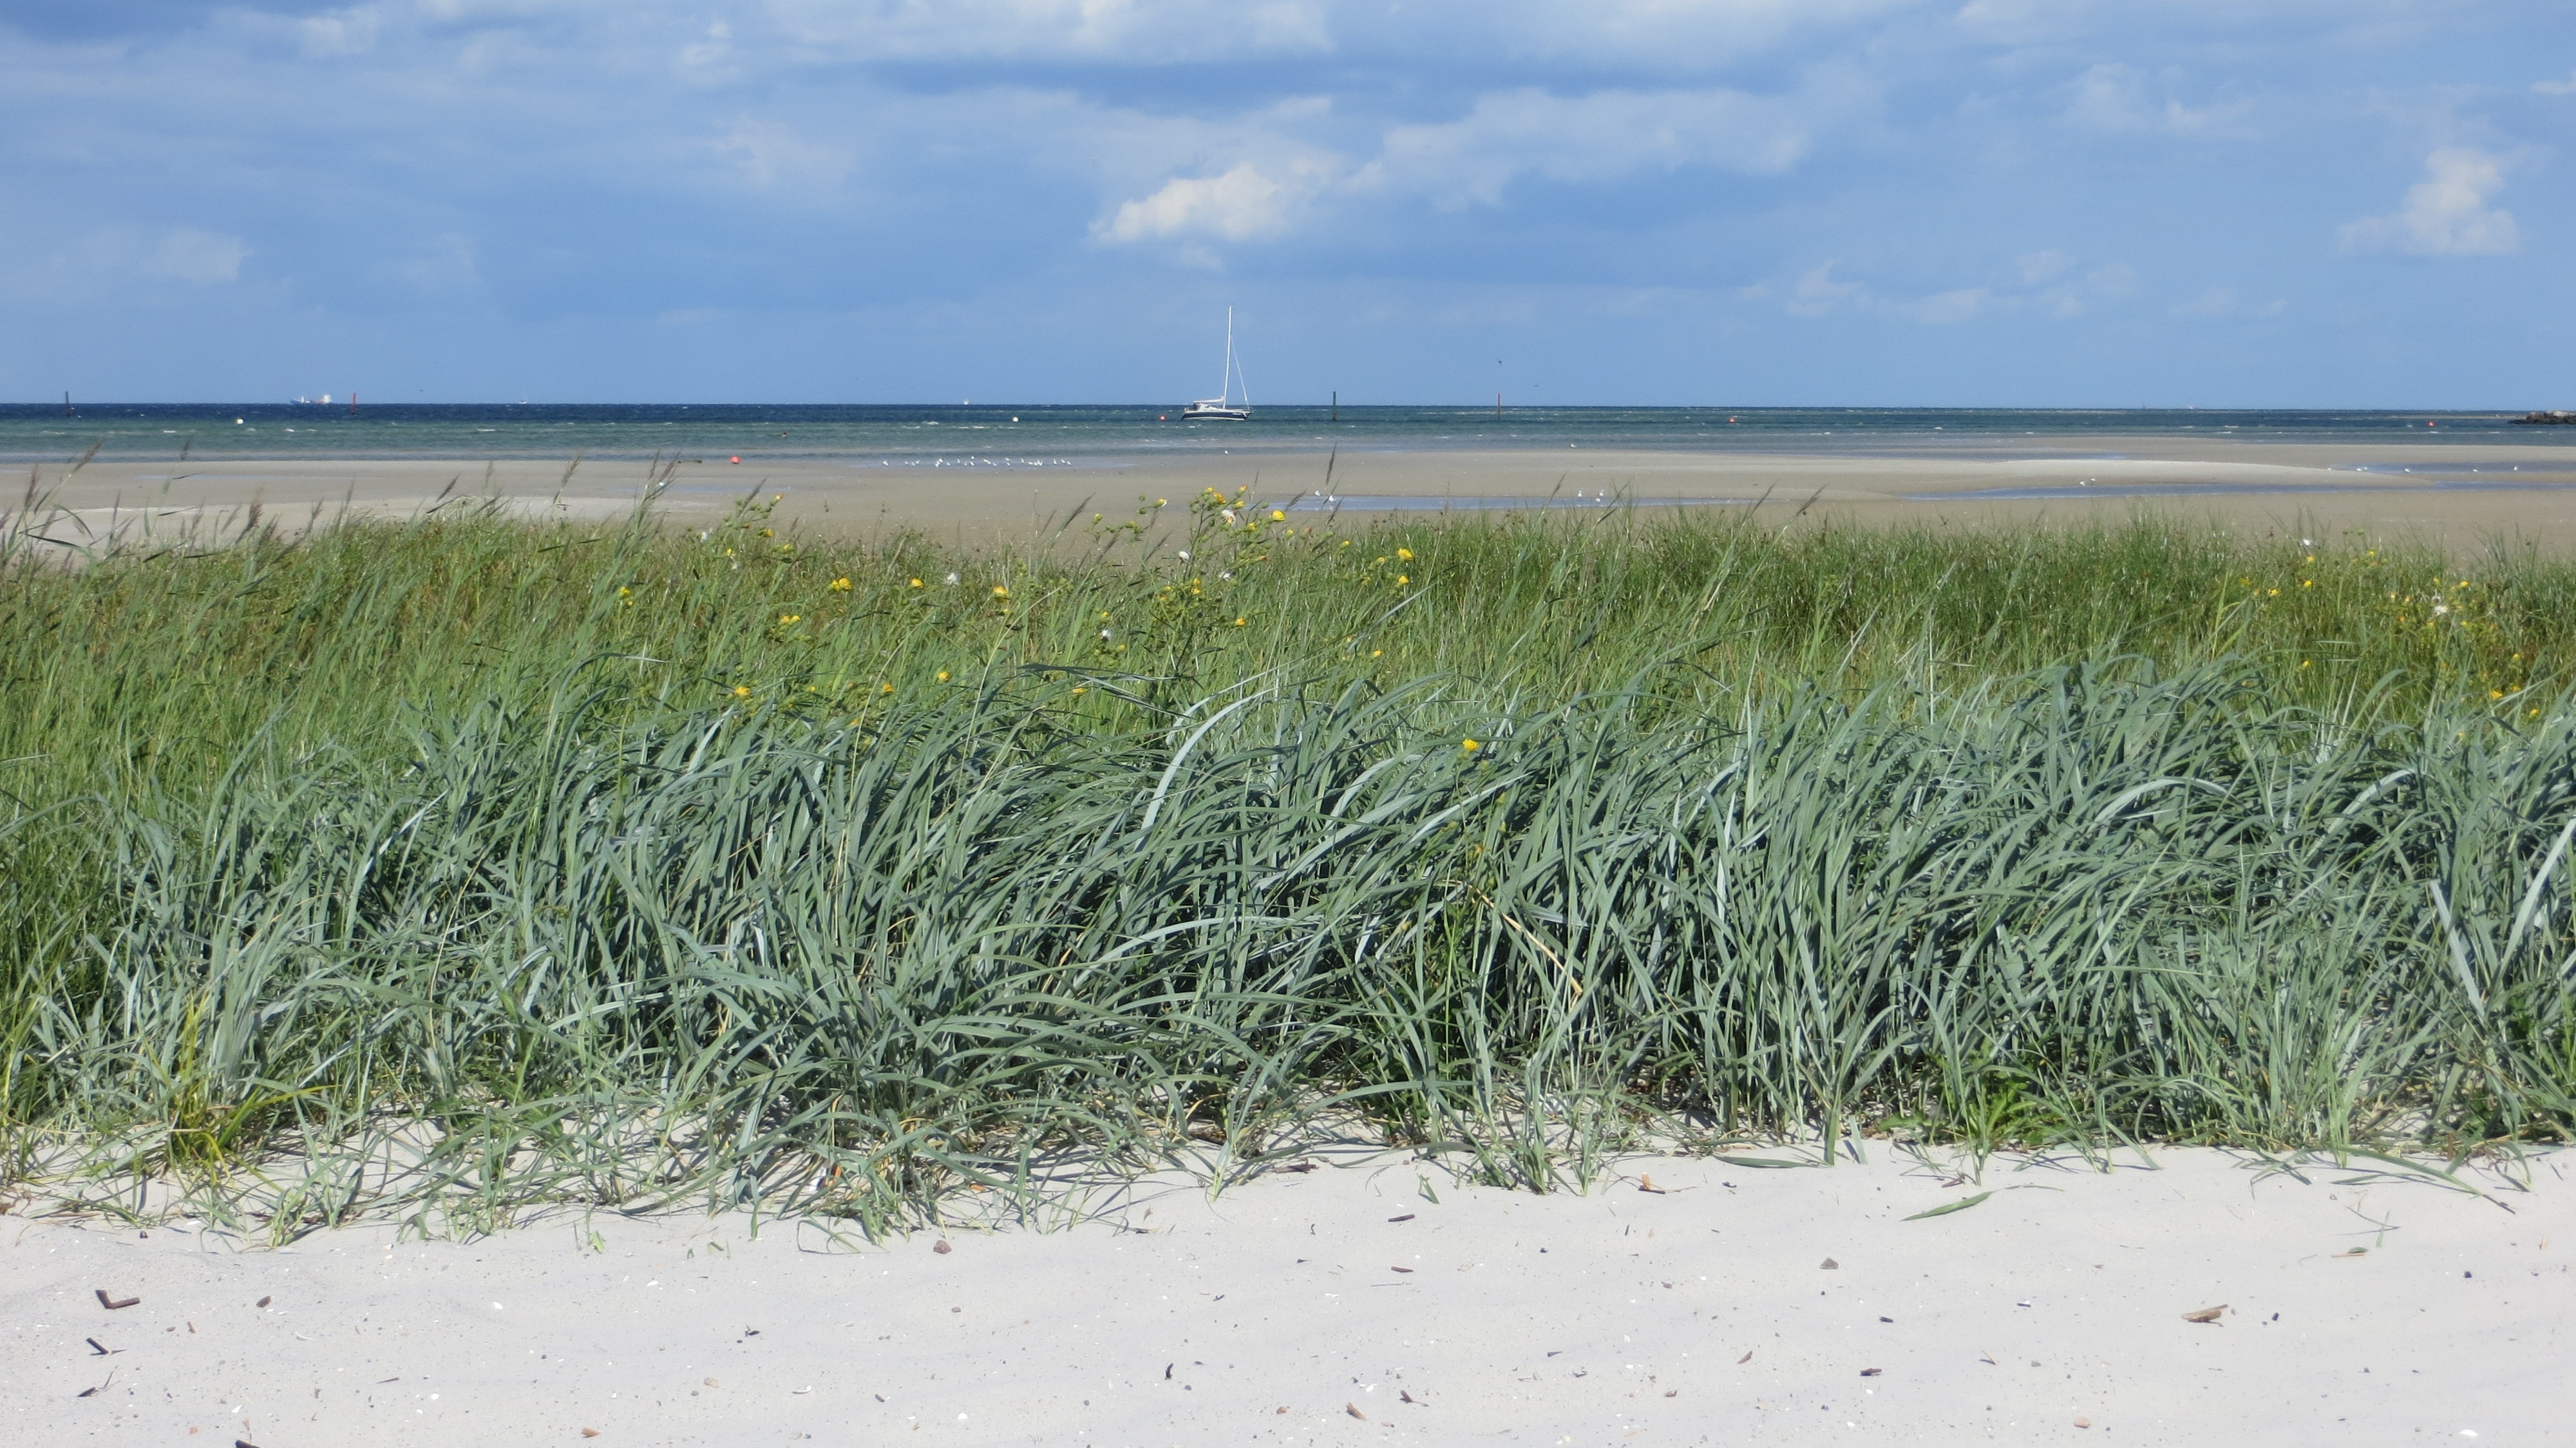
beach, sea, coast, grass, sand, ocean, horizon, marsh, plant, field, prairie, dune, shore, wind, crop, holiday, agriculture, bank, holidays, wetland, habitat, idyll, ecosystem, baltic sea, recovery, salt marsh, flowering plant, mudflat, natural environment, grass family, phragmites